Min and Bill

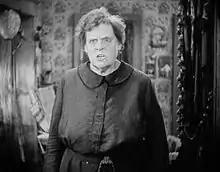

Min thinks about the wedding and Nancy's happiness, and tries to prevent Bella from leaving. When Bella attacks Min with a hot curling iron and attempts to leave, Min takes a hidden gun and shoots her dead. Min drops the gun and flees the room. Bill, knowing what was going on, tries to help Min by pleading with her to drive down to Mexico on his boat. Once Min and Bill leave the inn for the boat, an eavesdropping sailor enters Min's room and discovers Bella's corpse. Just as Min and Bill are about to board Bill's boat, however, Min sees Nancy and Dick Cameron about to board a boat to their honeymoon, and is drawn silently to the happy couple. She wants to see Nancy one last time. Min watches, but decides not to let Nancy know she is there, and stays hidden in the crowd. Two police officers quietly confront Min about the shooting at the inn. Min does not say much. She takes one final look at a smiling Nancy as she leaves with her husband. Min turns back and smiles as she quietly walks away with the officers. She is sad that it may be the last time she ever sees Nancy, but at the same time, she is happy that Nancy managed to escape a dead-end life by the docks. Bill watches helplessly.